Sham Shui Po

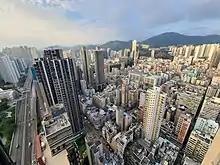
Overlook of Sham Shui Po from Nam Cheong Street

Sham Shui Po is an area where urban decay is serious in Hong Kong, so the government is carrying out urban renewal projects.